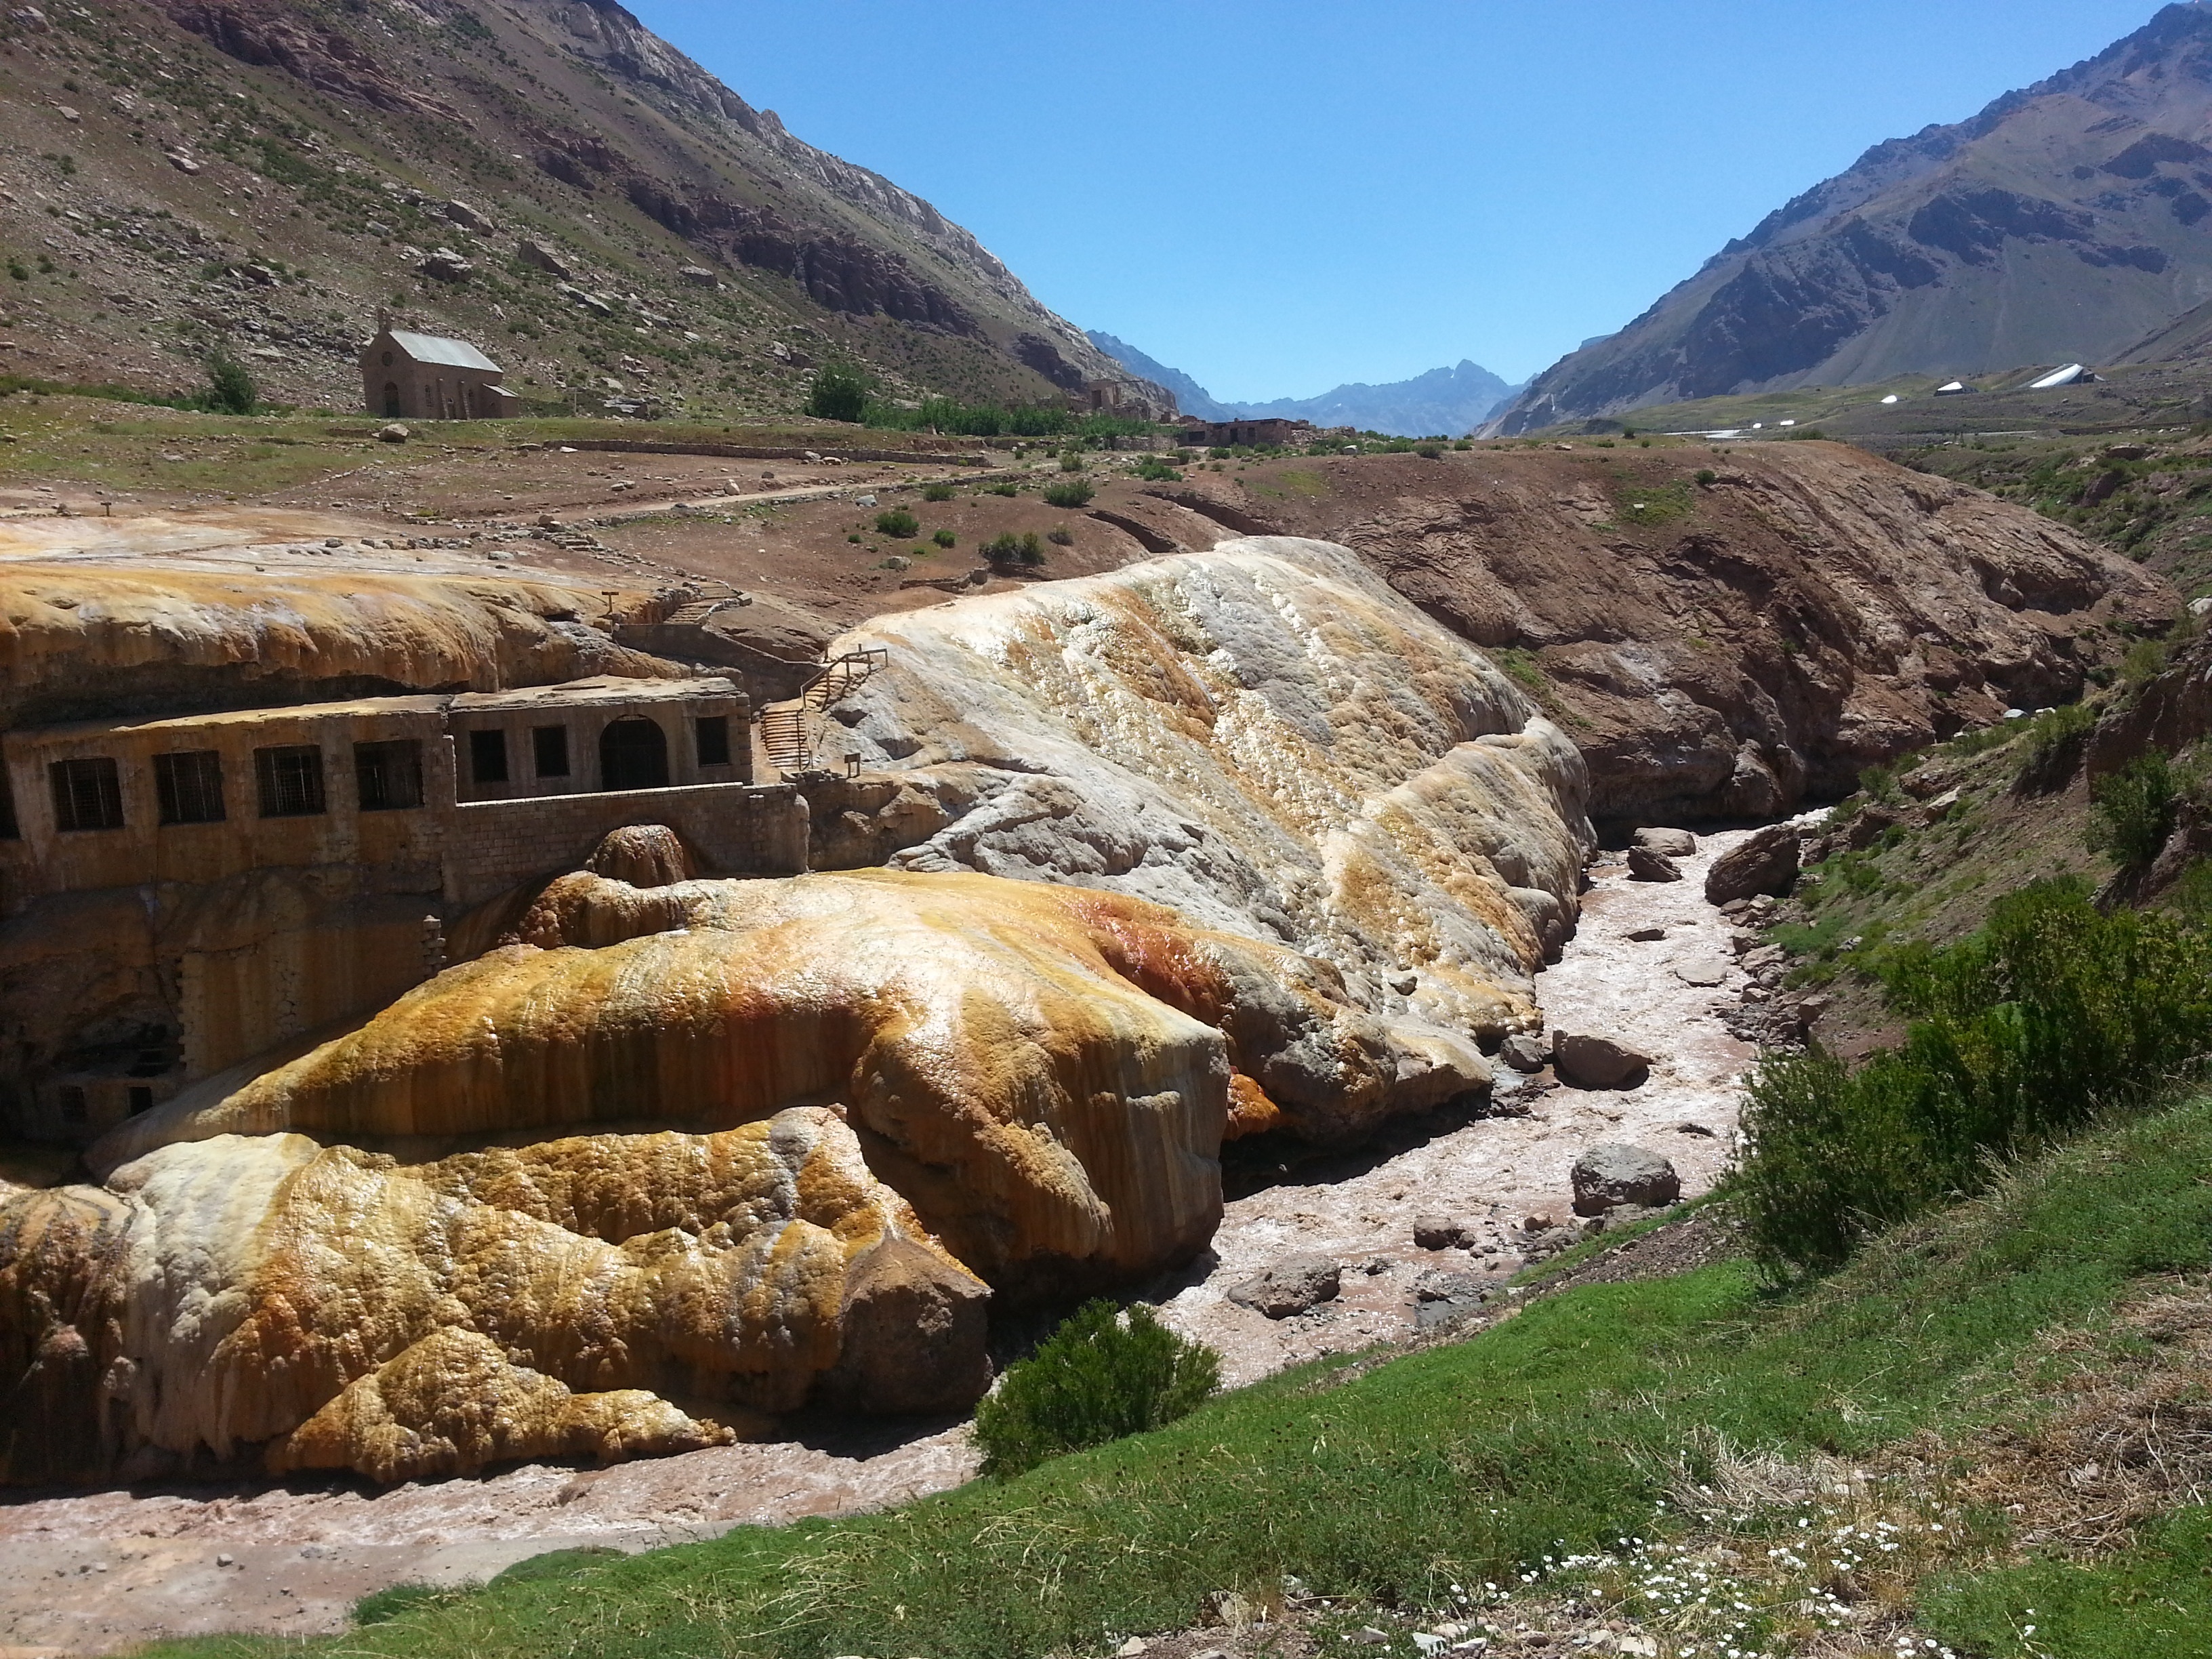
landscape, nature, rock, wilderness, walking, mountain, valley, mountain range, stone, cliff, terrain, geology, badlands, boulder, plateau, wadi, sulphur, landform, aconcagua, geographical feature, mountainous landforms, des inca bridge